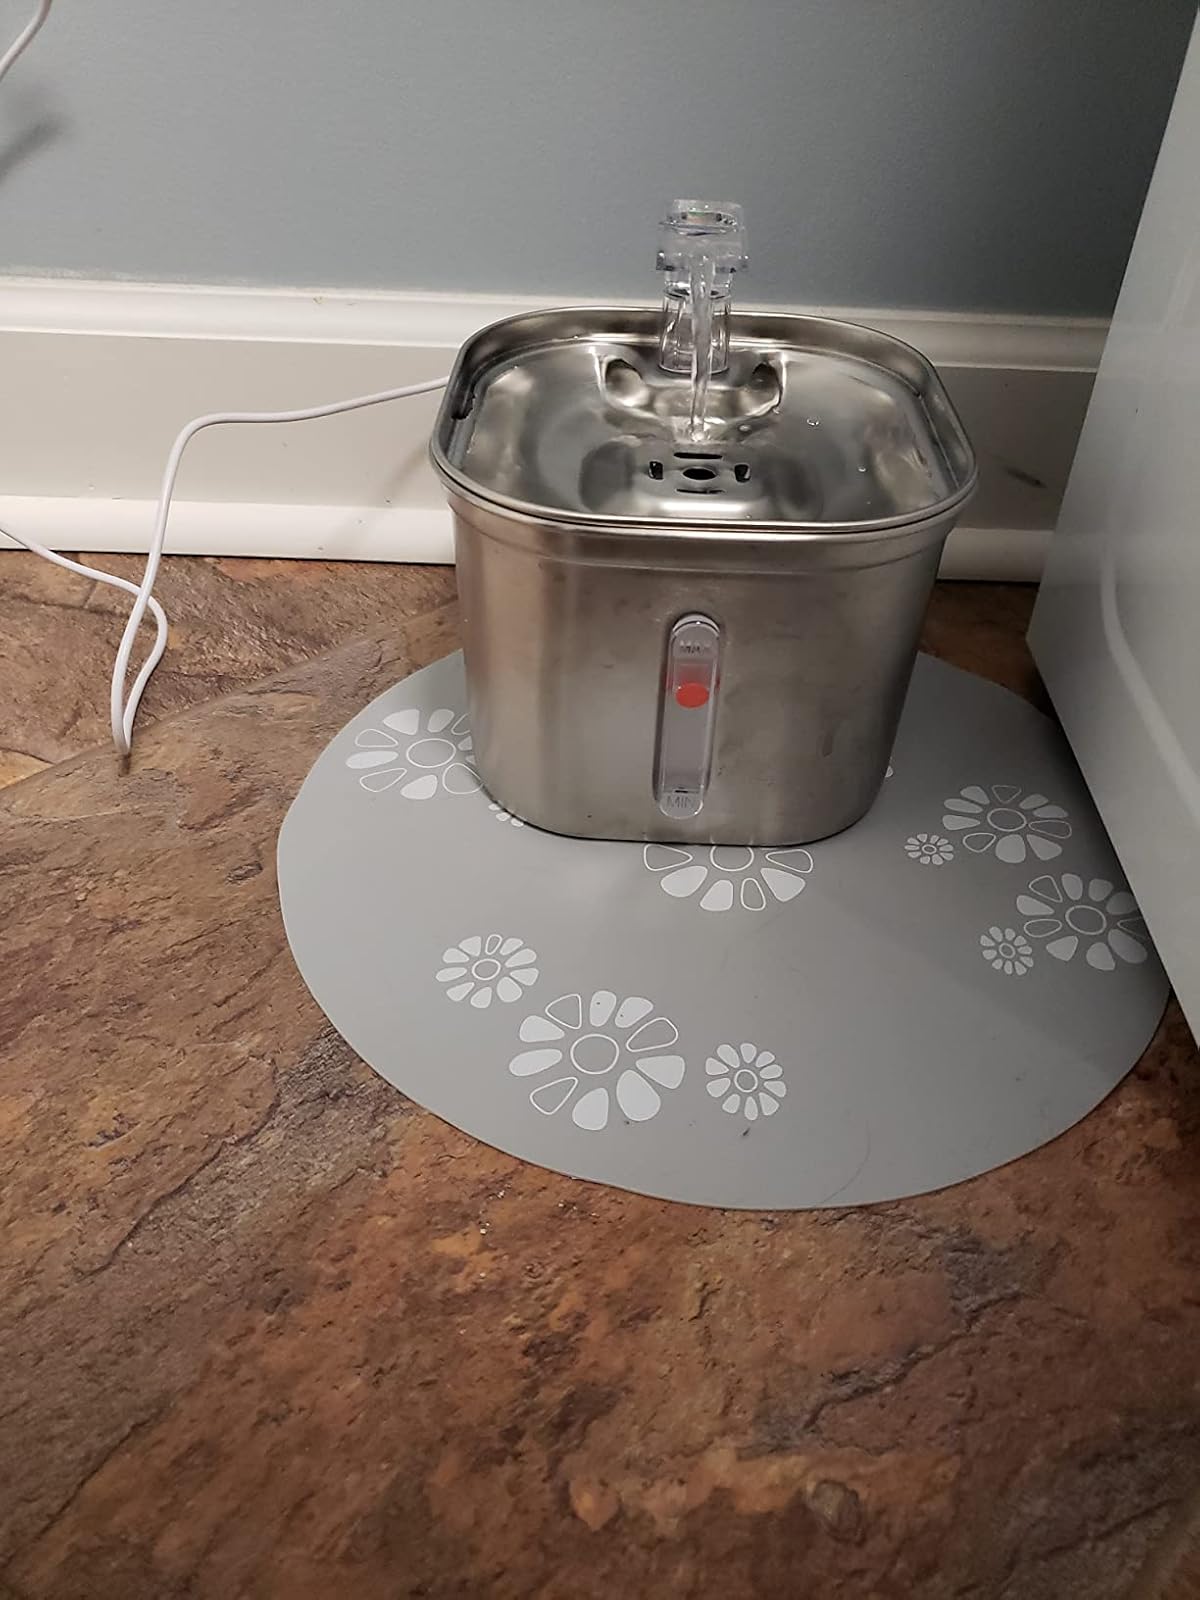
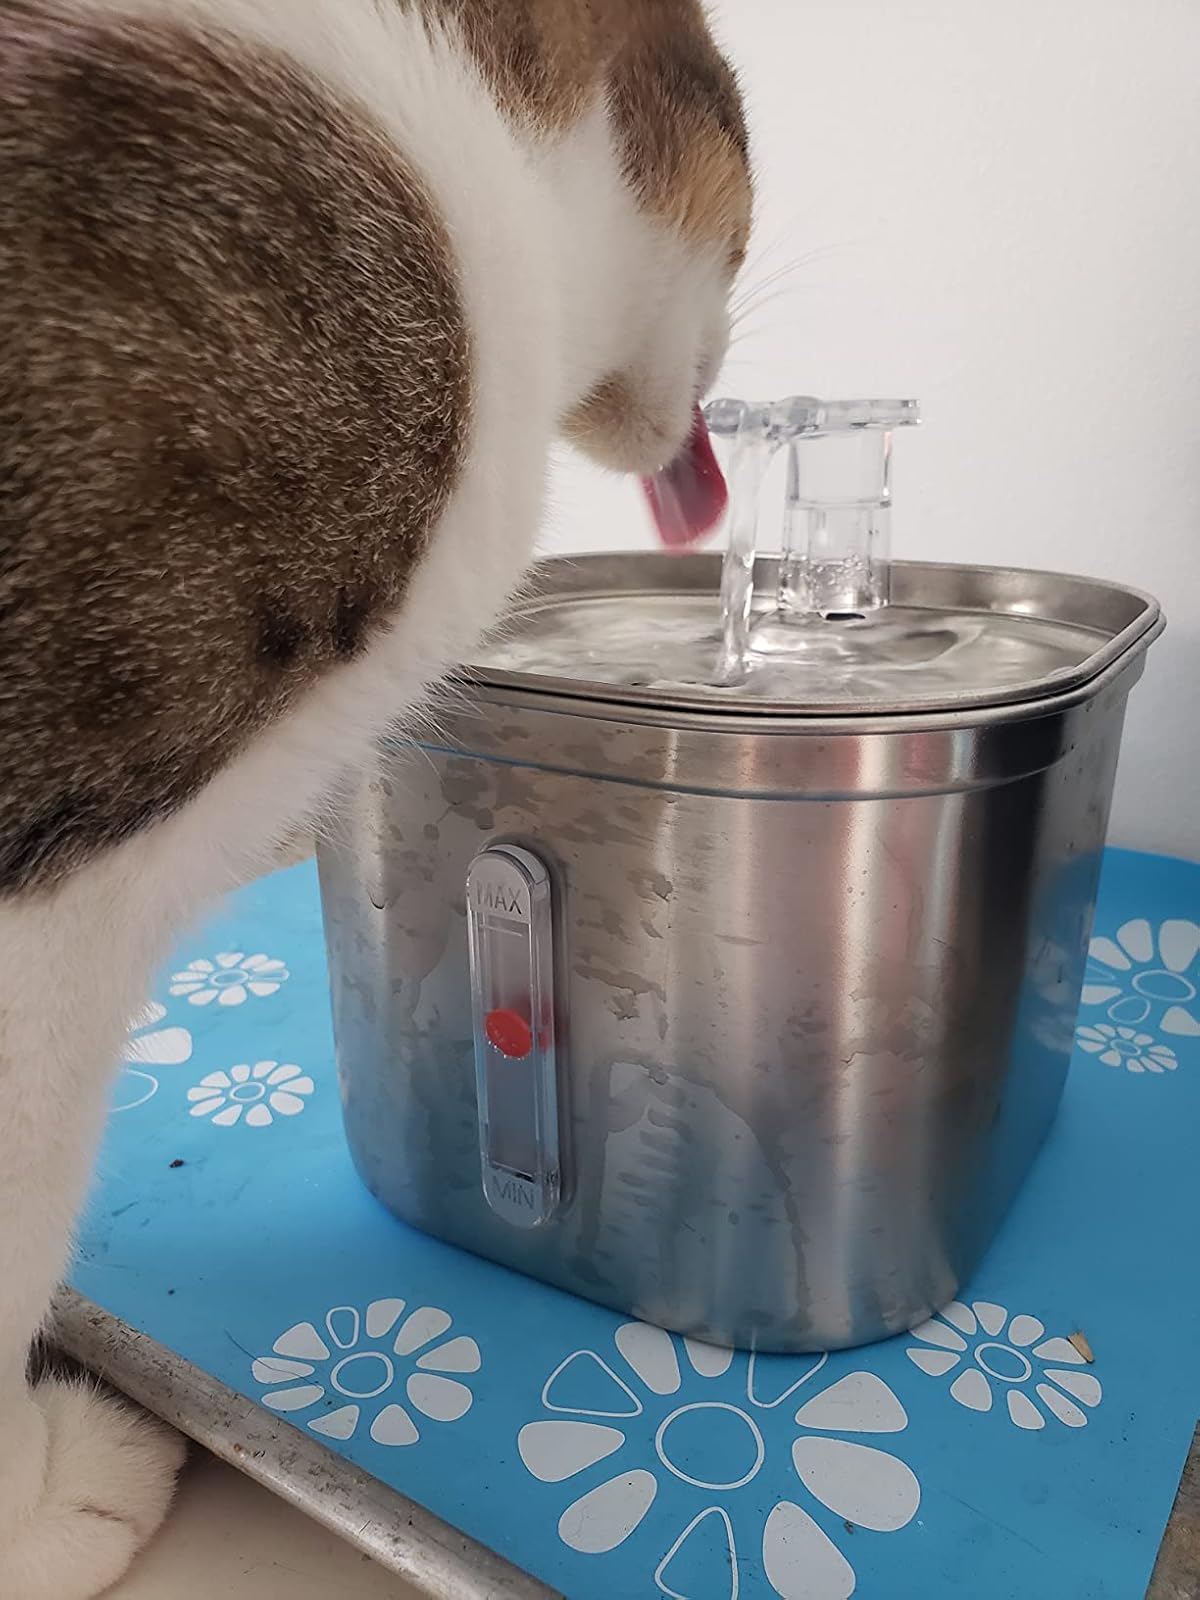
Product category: items_bowl
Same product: yes